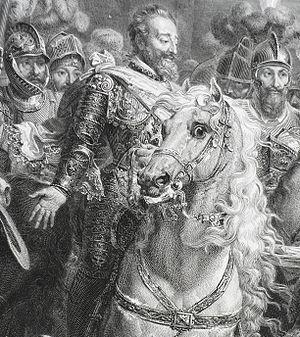
Le roi, Henri IV
Paolo Toschi, né à Parme le 7 juin 1788, mort dans la même ville le 30 juillet 1854, est un graveur, un peintre et un architecte italien, l'un des acteurs de la vie culturelle parmesane du XIXᵉ siècle.
Implanté en France dès les débuts de la Réforme, le protestantisme arrive aujourd'hui en troisième position des religions pratiquées en France après le catholicisme et l'islam, mais avant le judaïsme. Les protestants français se répartissent d'une part entre les deux dénominations reconnues officiellement en 1802, les églises luthériennes, et les églises réformées, et d'autre part entre les différentes dénominations évangéliques réunies dans le Conseil national des évangéliques de France, pour la plupart venues d'Angleterre et des États-Unis au cours des XIXᵉ et XXᵉ siècles, telles que le baptisme, le pentecôtisme, l'adventisme et les autres églises évangéliques. Celles-ci représentent environ un tiers des protestants français et sont en forte croissance.